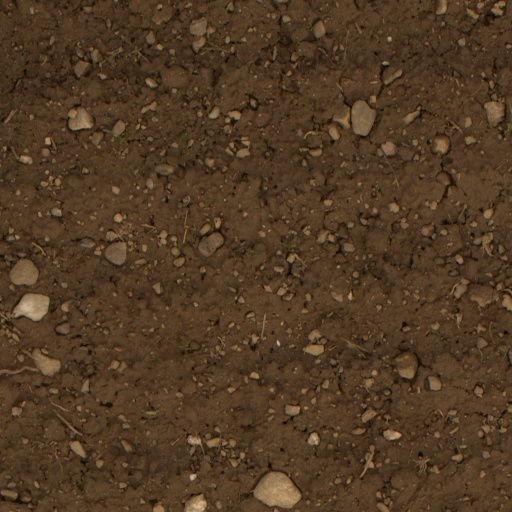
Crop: wheat